Axel Wernhoff

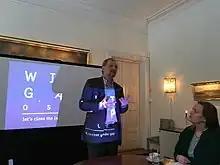
Wernholff in March 2018

Sture Axel Wernhoff (born 23 June 1958) is a Swedish diplomat who served as the inaugural Permanent Representative of Sweden to NATO from 7 March 2024.